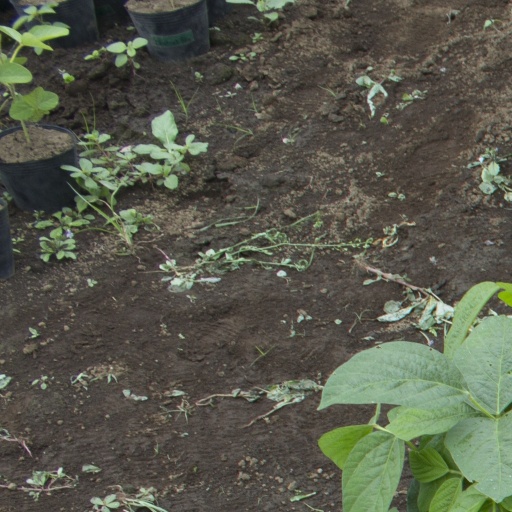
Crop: soybean